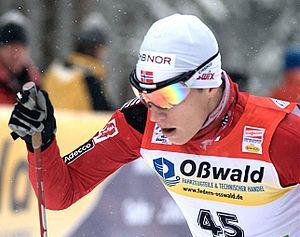
Petter Eliassen, né le 1ᵉʳ décembre 1985 est un fondeur norvégien.